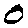
Label: 0